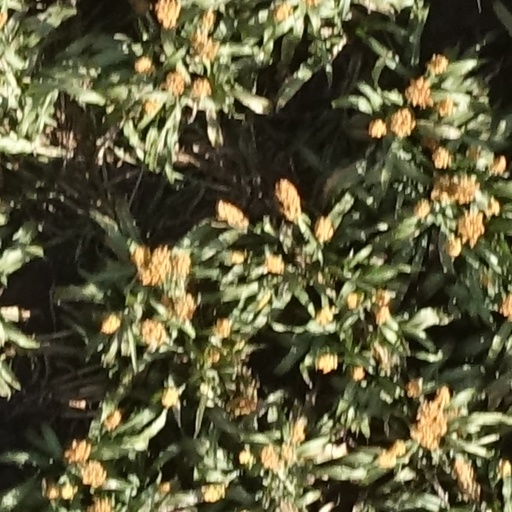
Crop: sorghum